Tom Marinko

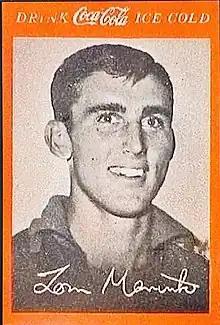
Tom Marinko WAFL football card 1961

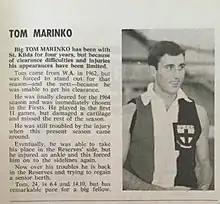
Tom Marinko write-up from St Kilda Football Club publication in 1965

Thomas Keith Marinko (3 August 1941 – 12 July 1981) was an Australian rules footballer who played with West Perth, 1960 – 61 in the West Australian Football League and, after waiting two years to be cleared on transfer, St Kilda, 1964 – 65, in the Victorian Football League.